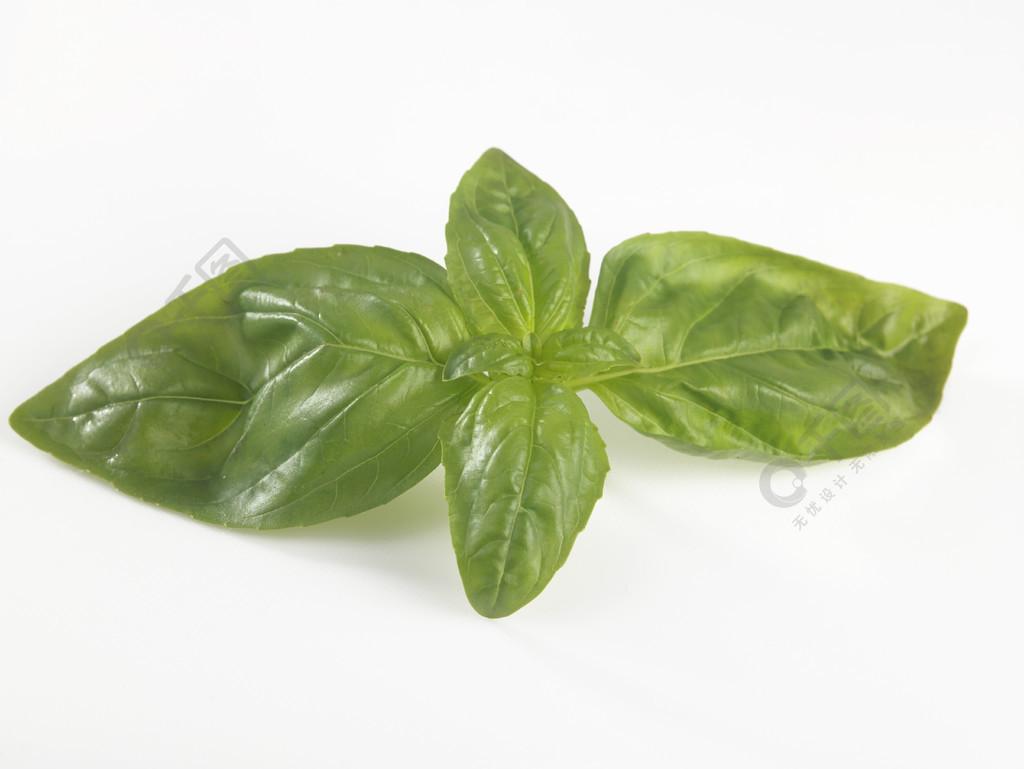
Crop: unknown
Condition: basil